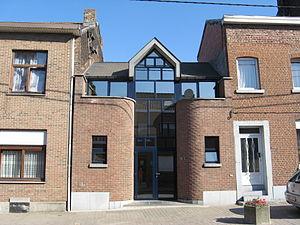
Eglise Notre-Dame des Lumières à Glain
La liste des édifices religieux de Liège, est une liste des lieux de cultes, situées dans la ville de Liège, en Belgique.
Le diocèse de Liège, dans la province de Liège en Belgique, compte 529 paroisses. Ces paroisses sont regroupées en unité pastorale, et certaines unités pastorales forment l'un des 17 doyennés.